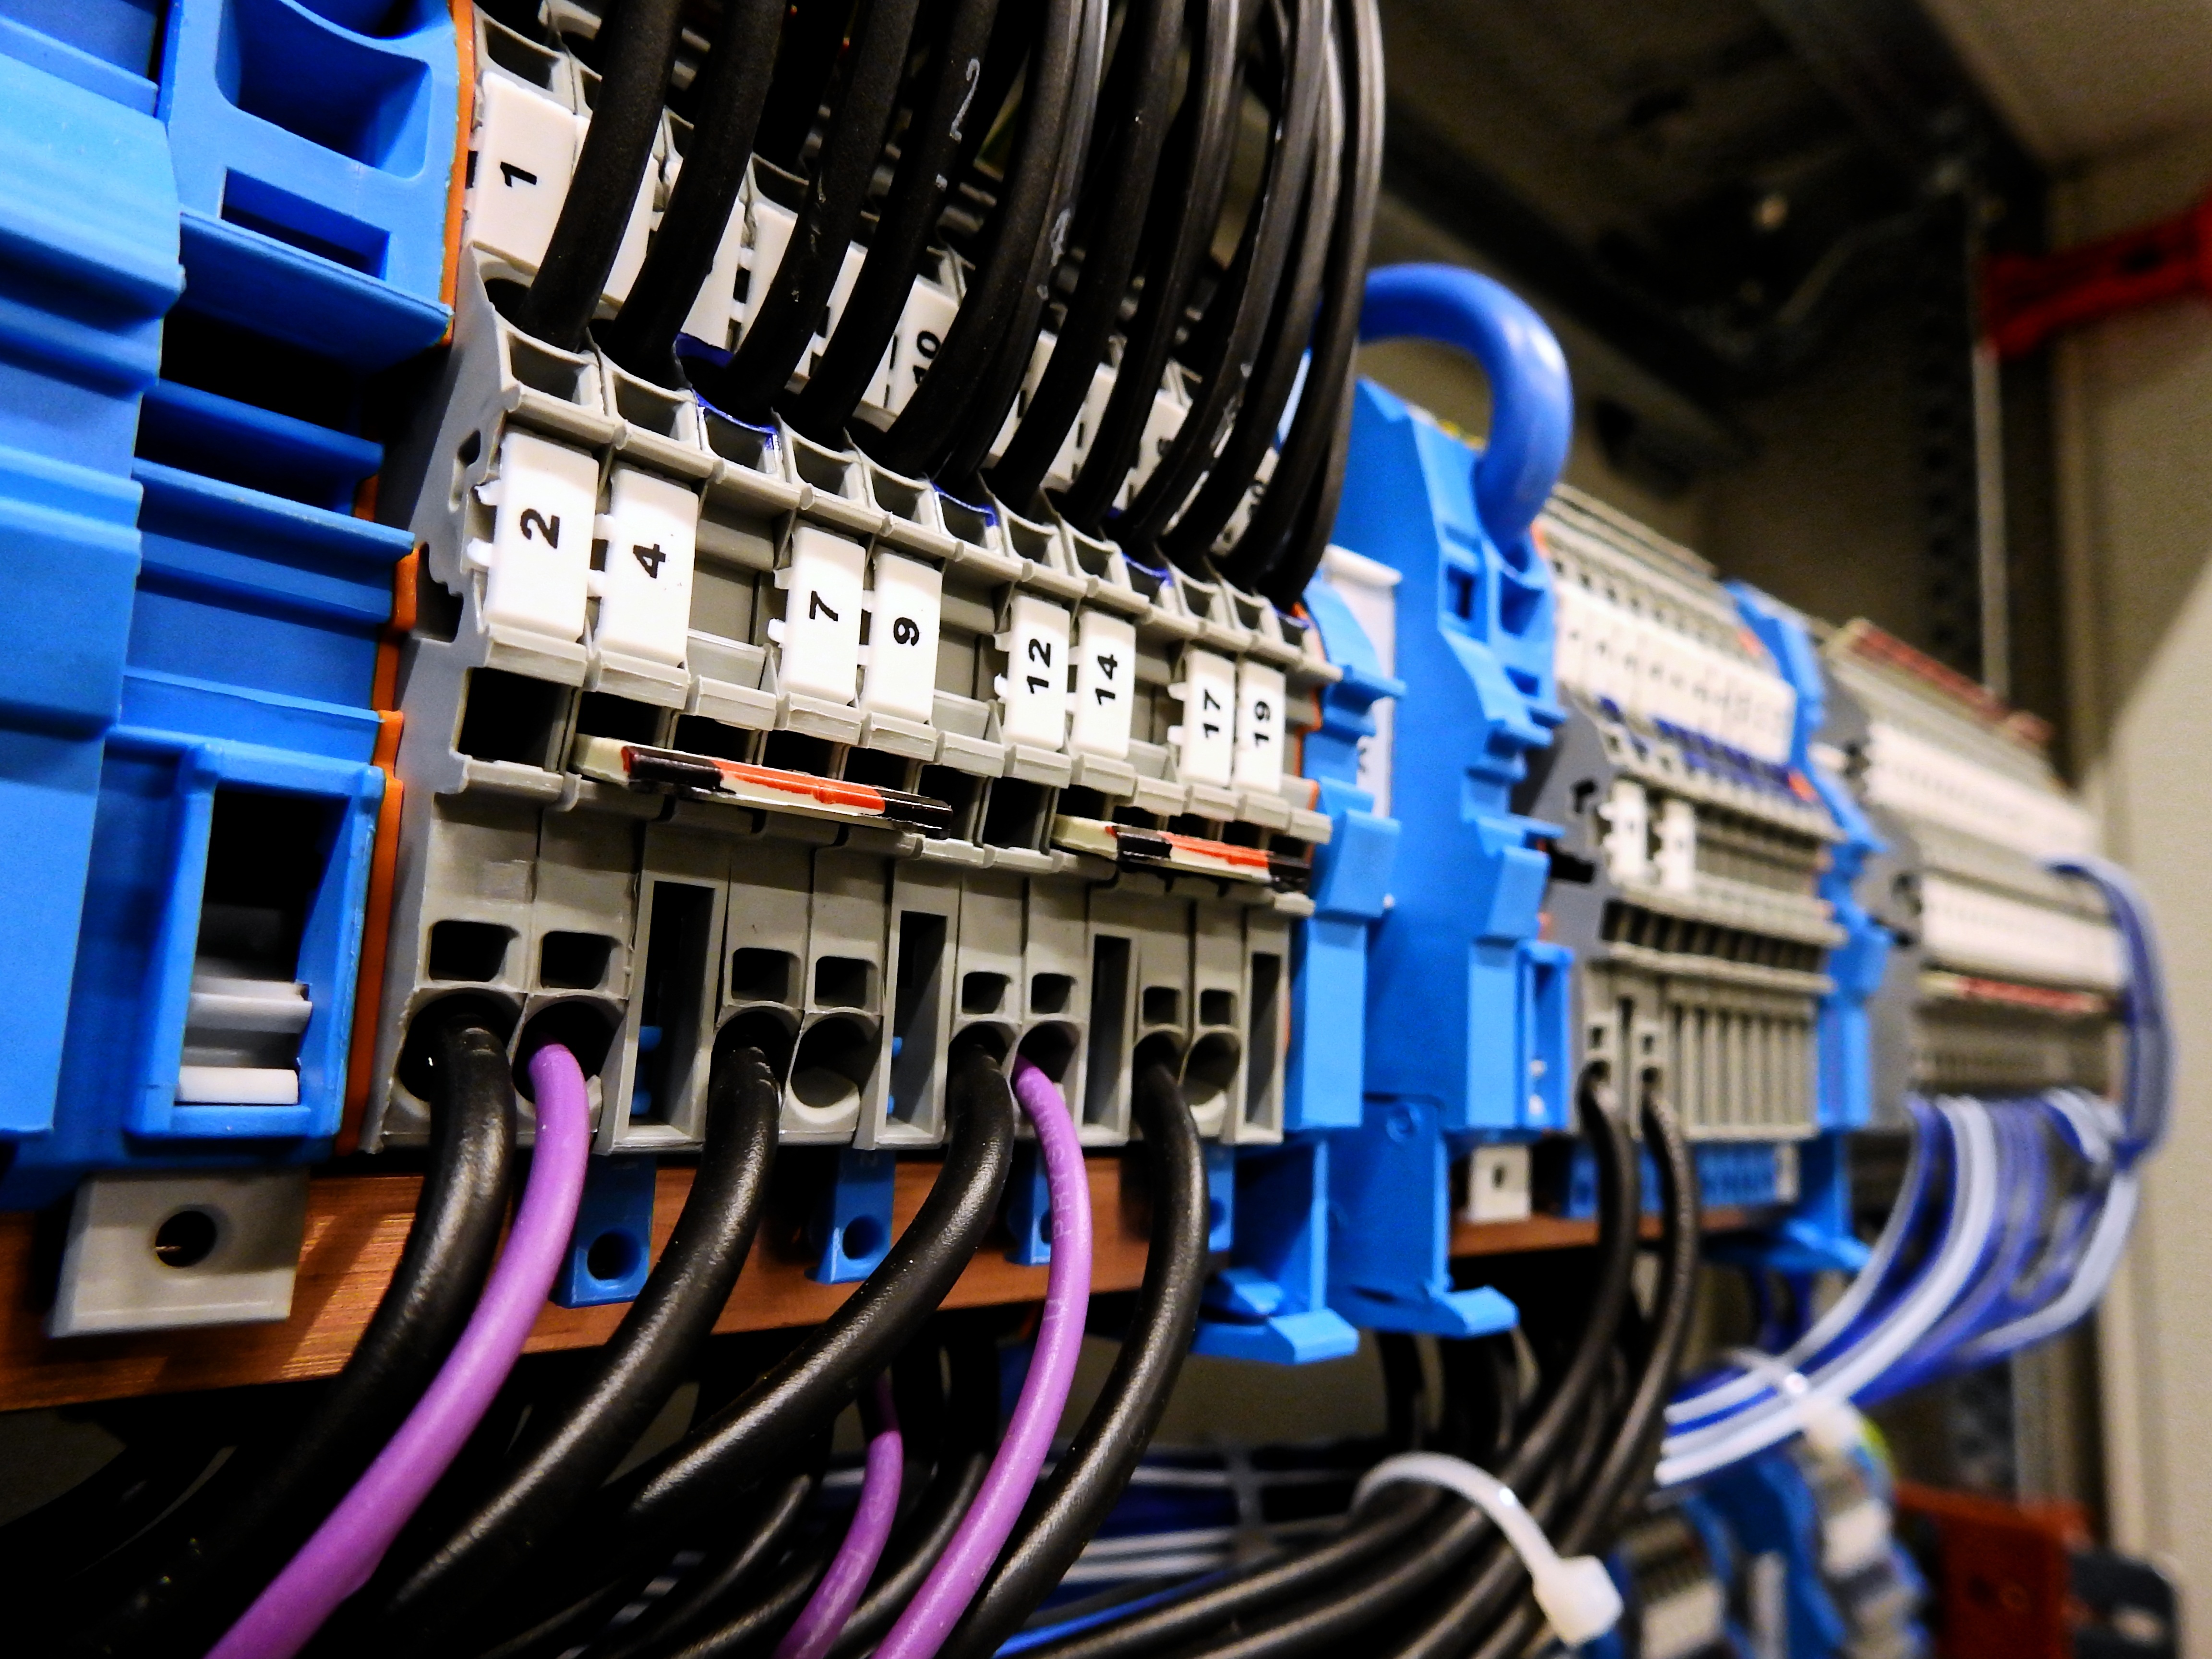
switchgear, control cabinet, electro distributor, elektrik, current, electricity, energy, power supply, distributor, technology, voltage, electrician, performance, profession, craft, switch, jam, series terminals, line, cable